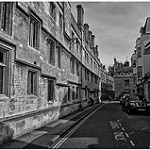
Label: B & W